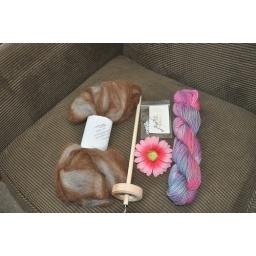
Alpaca, drop spindle by JustDebbie, cute stitch markers, flower from Bohoknitterchic, yarn by Fabulosity.